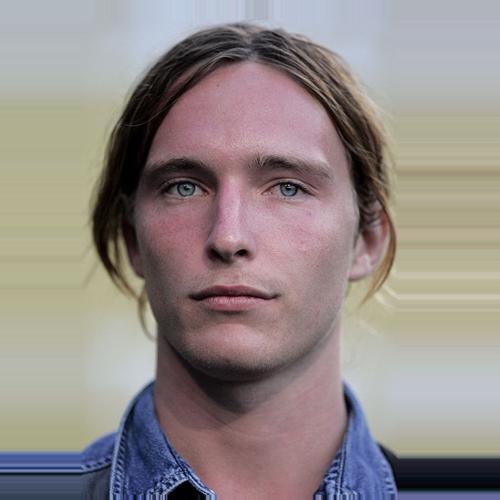
Age: 19